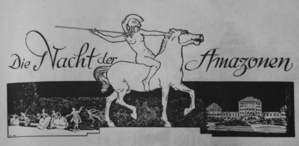
La Nuit des Amazones était un événement de propagande nazie qui se tenait chaque année à Munich au château de Nymphembourg dans les années 1930.